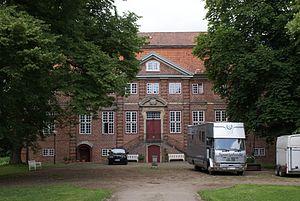
Steinhorst est une commune de l'arrondissement du duché de Lauenbourg, dans le Land du Schleswig-Holstein.